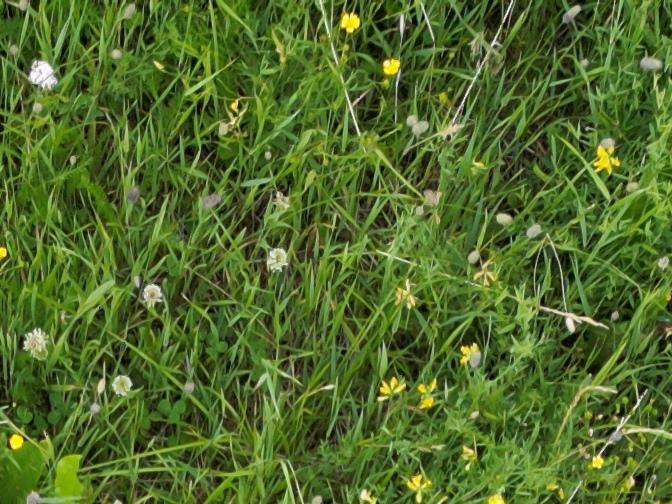
Flowers visible: yarrow flowers, yarrow flowers